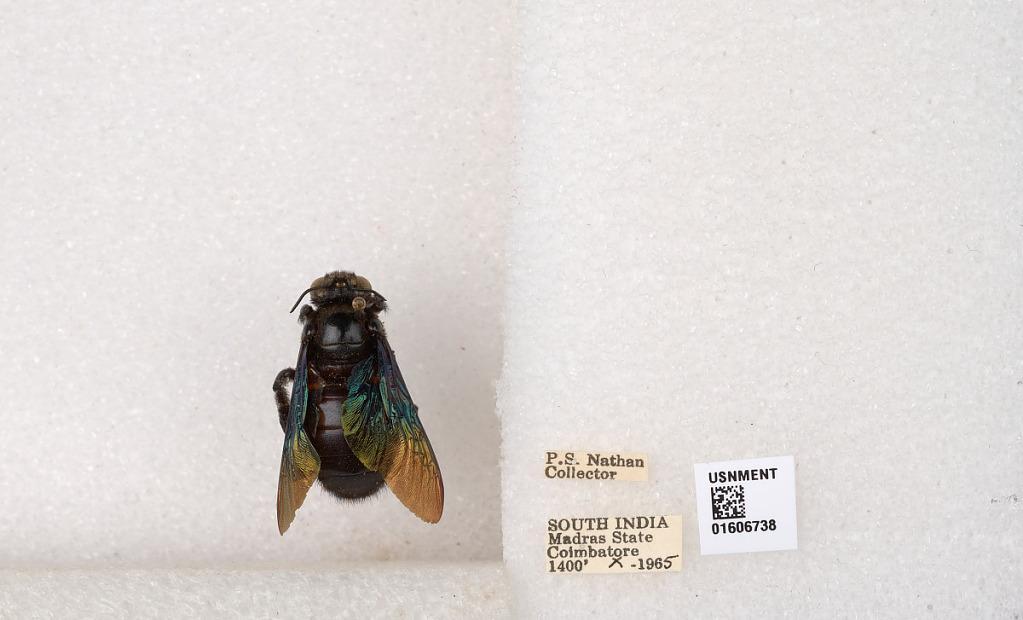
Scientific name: Xylocopa (Biluna) auripennis auripennis Lepeletier
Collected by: P. Nathan
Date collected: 1965-10-1
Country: India
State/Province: Tamil Nadu
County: Coimbatore
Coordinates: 10.9955, 76.9034